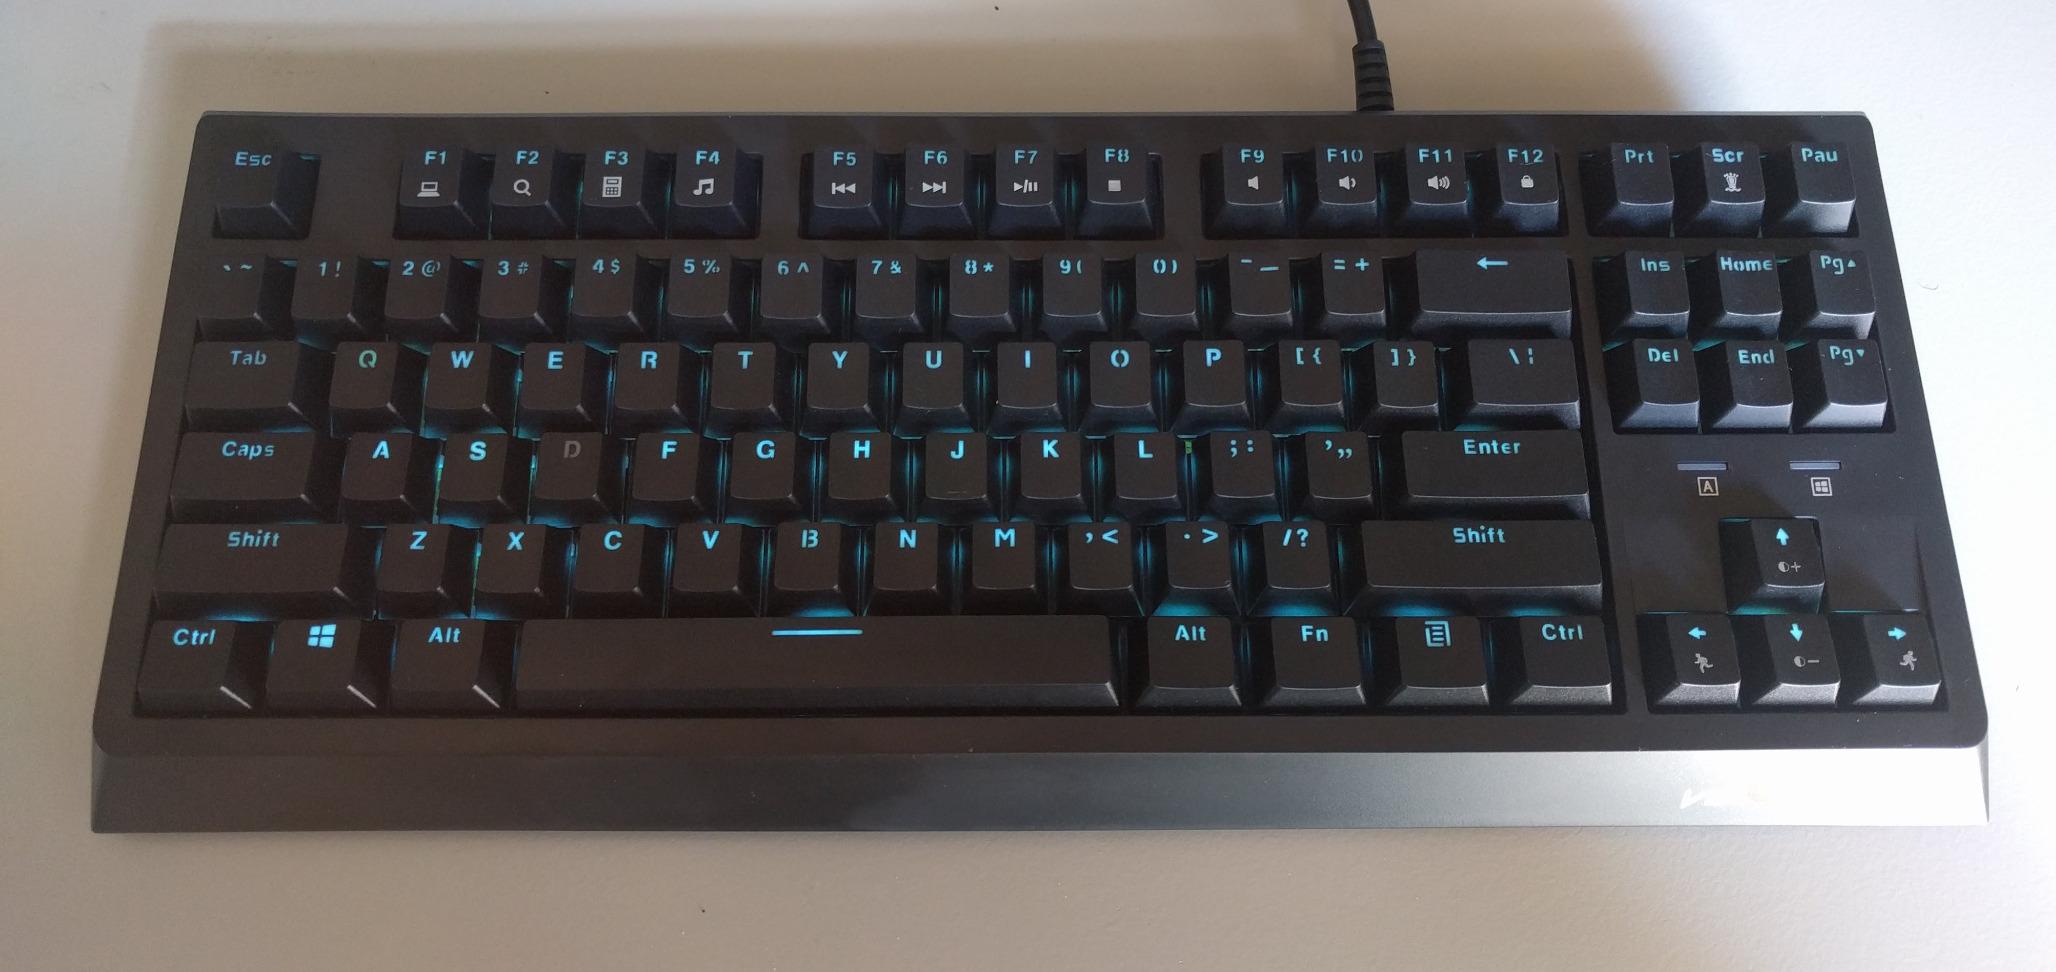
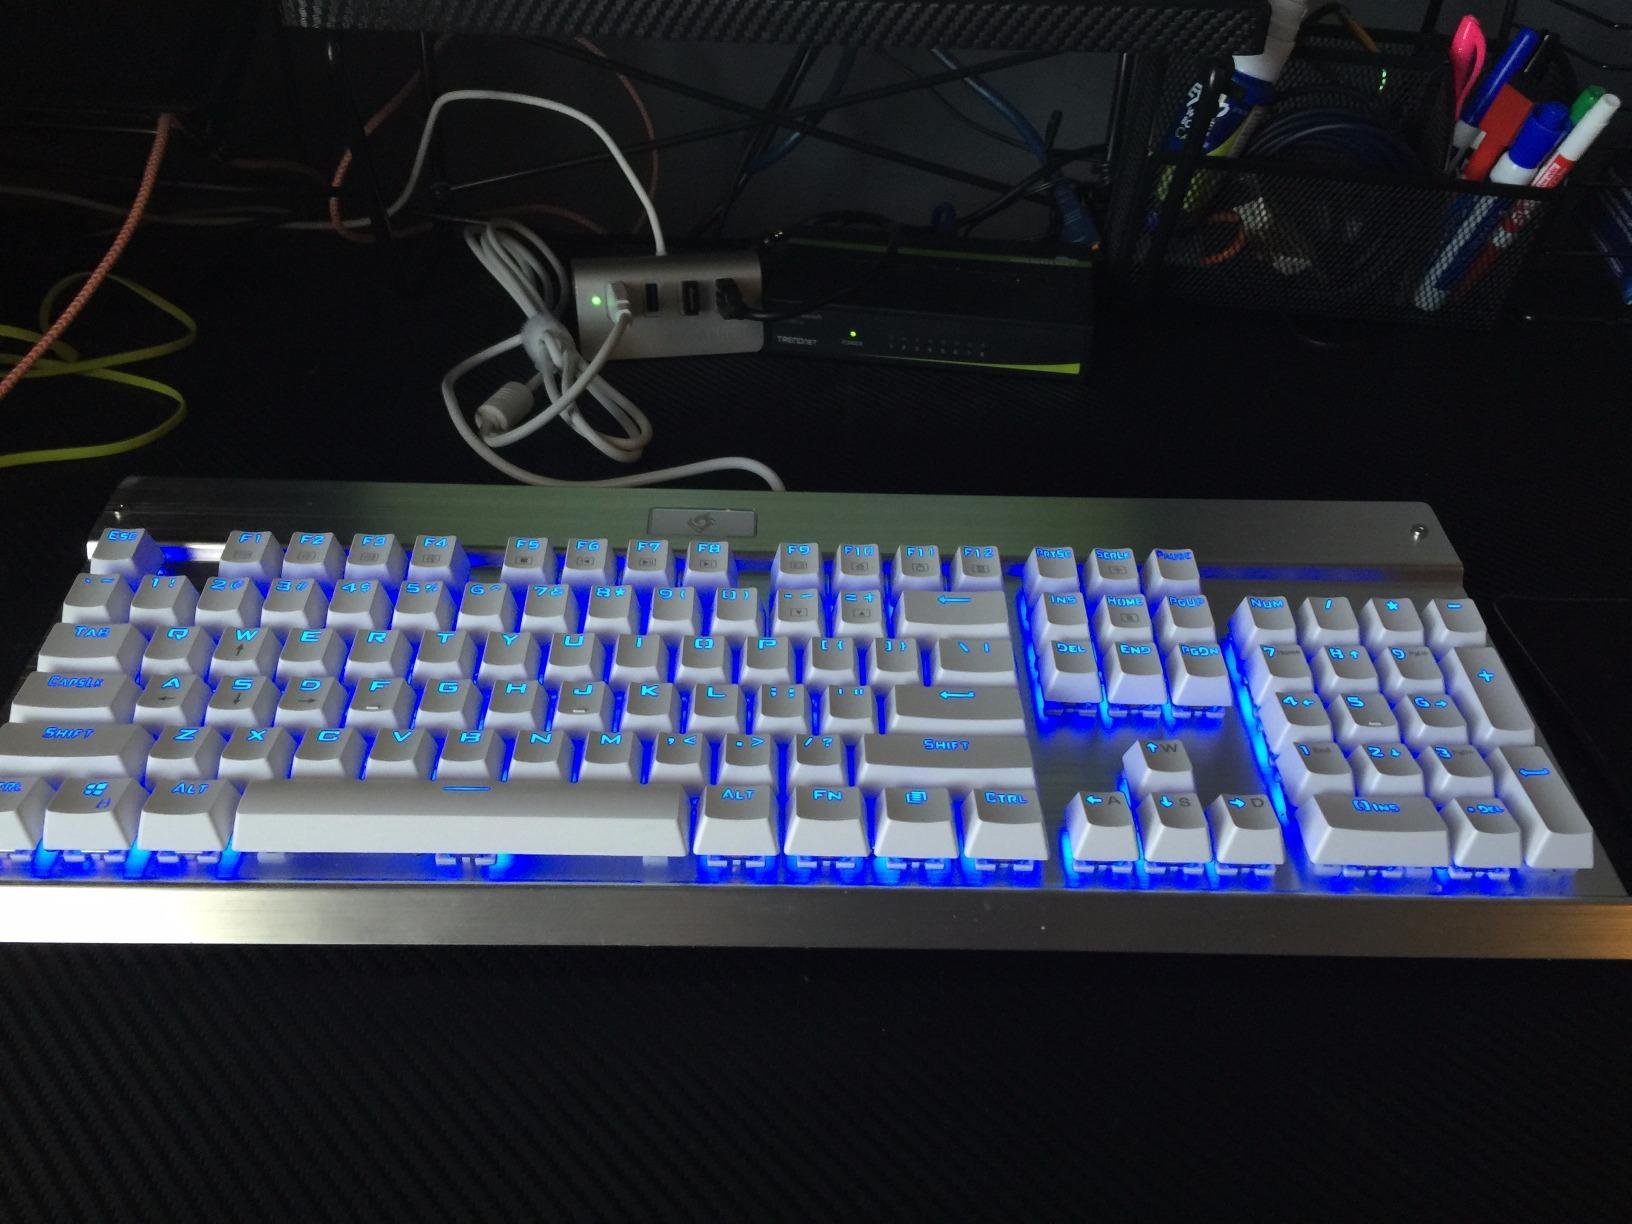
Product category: keyboard
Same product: no